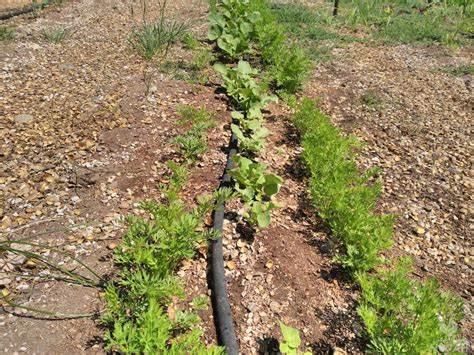
Mfumo wa umwagiliaji unaotumika katika mashamba makubwa yaliyopandwa mazao kwa mpangilio wa mistari, iliyonyooka kukiwa na mabomba marefu yaliyolazwa kwenye mistari hiyo na kutobolewa matundu madogo yanayodondosha maji kwa njia ya matone.